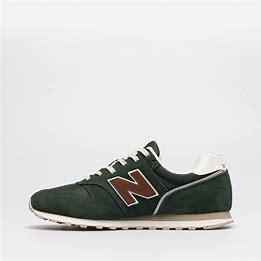
Brand: New
Model: Balance New Balance 373